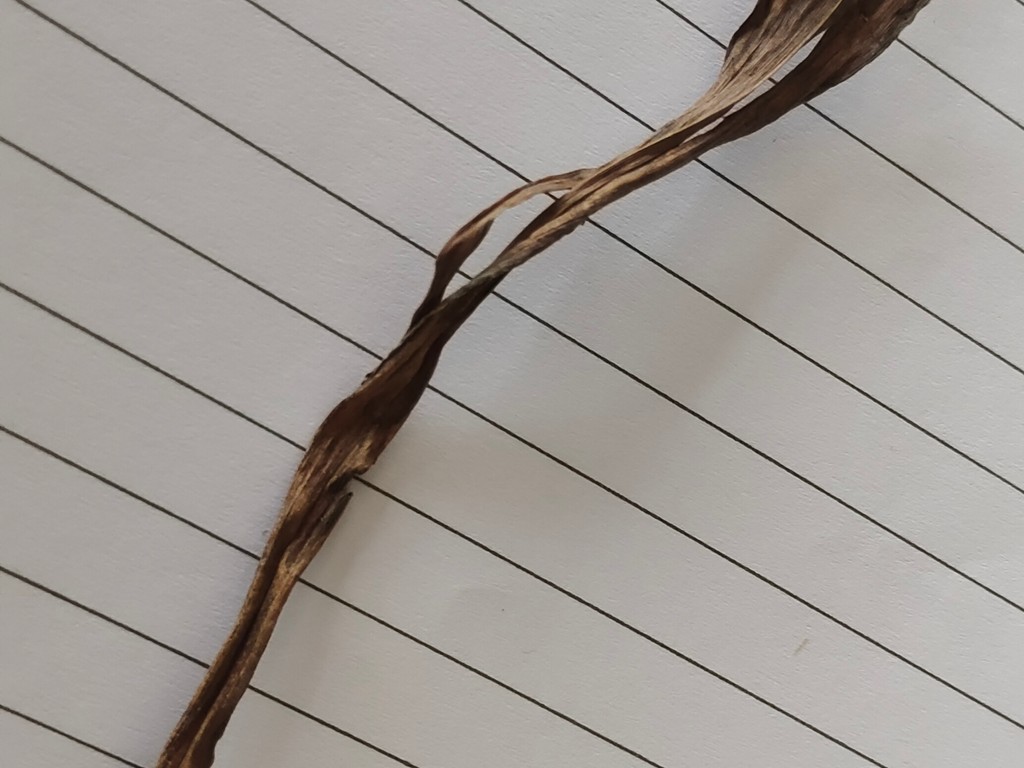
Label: Dried